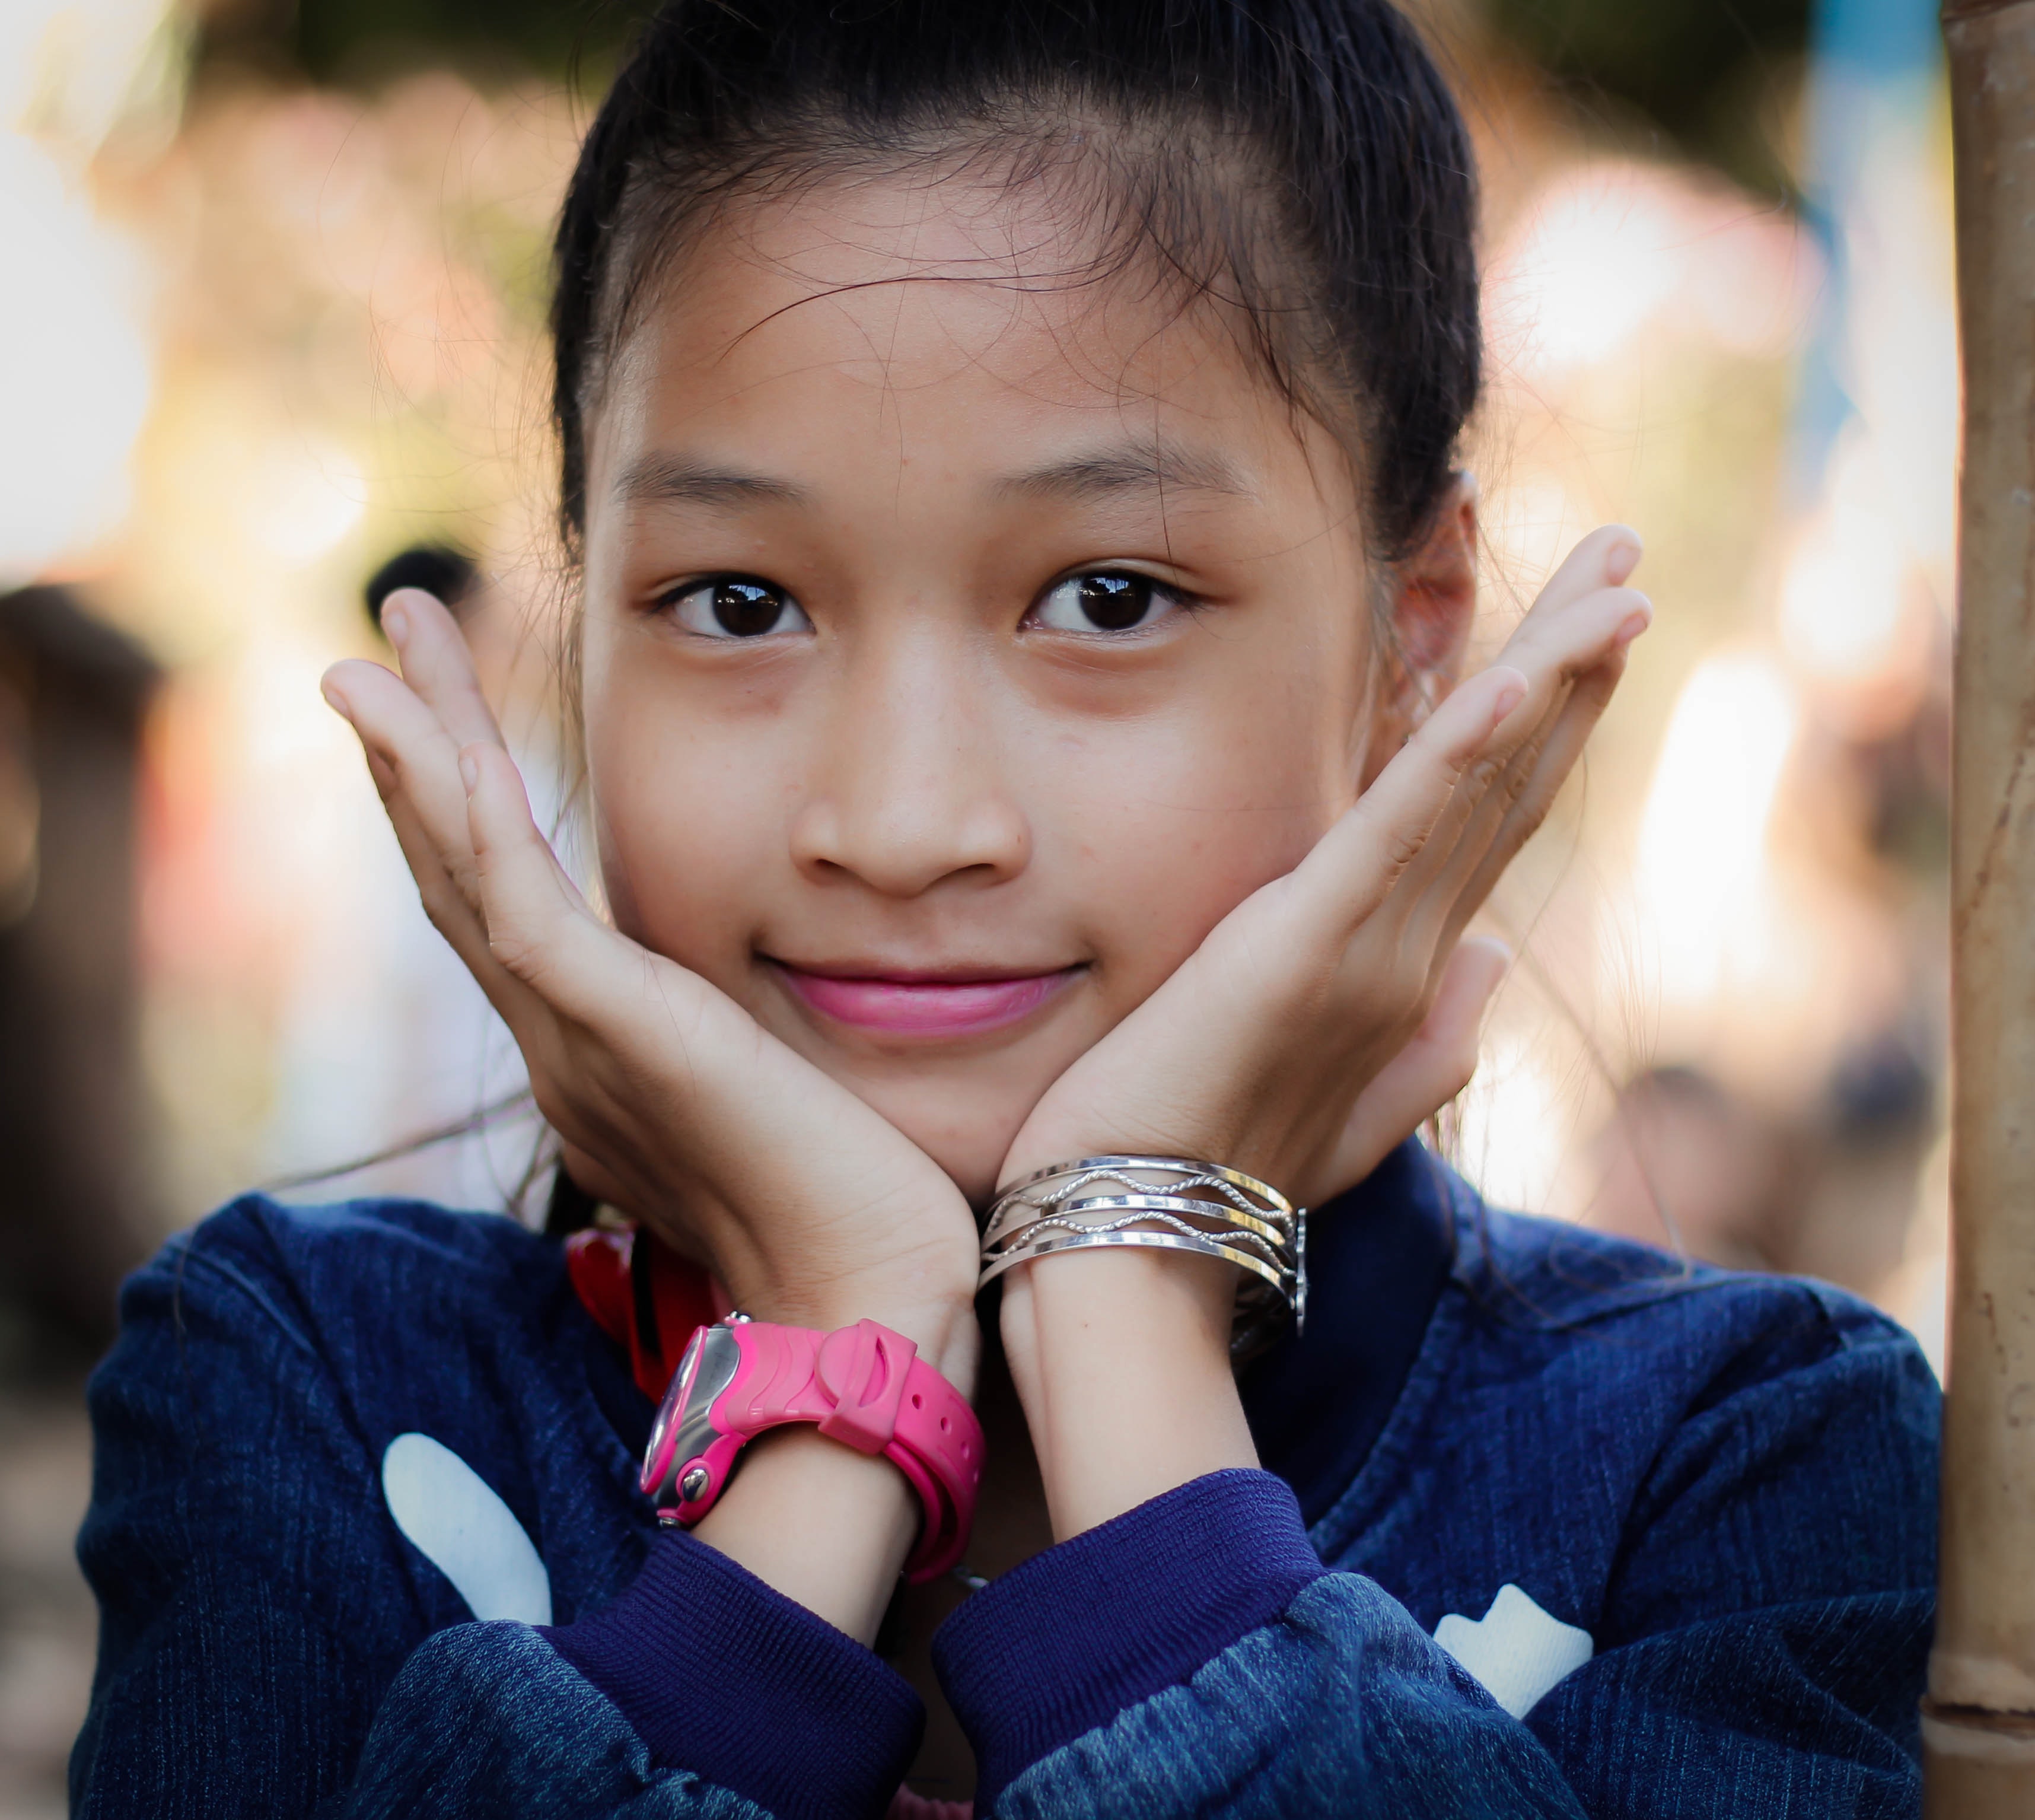
face, skin, beauty, child, cheek, hand, smile, finger, gesture, child model, photography, happy, v sign